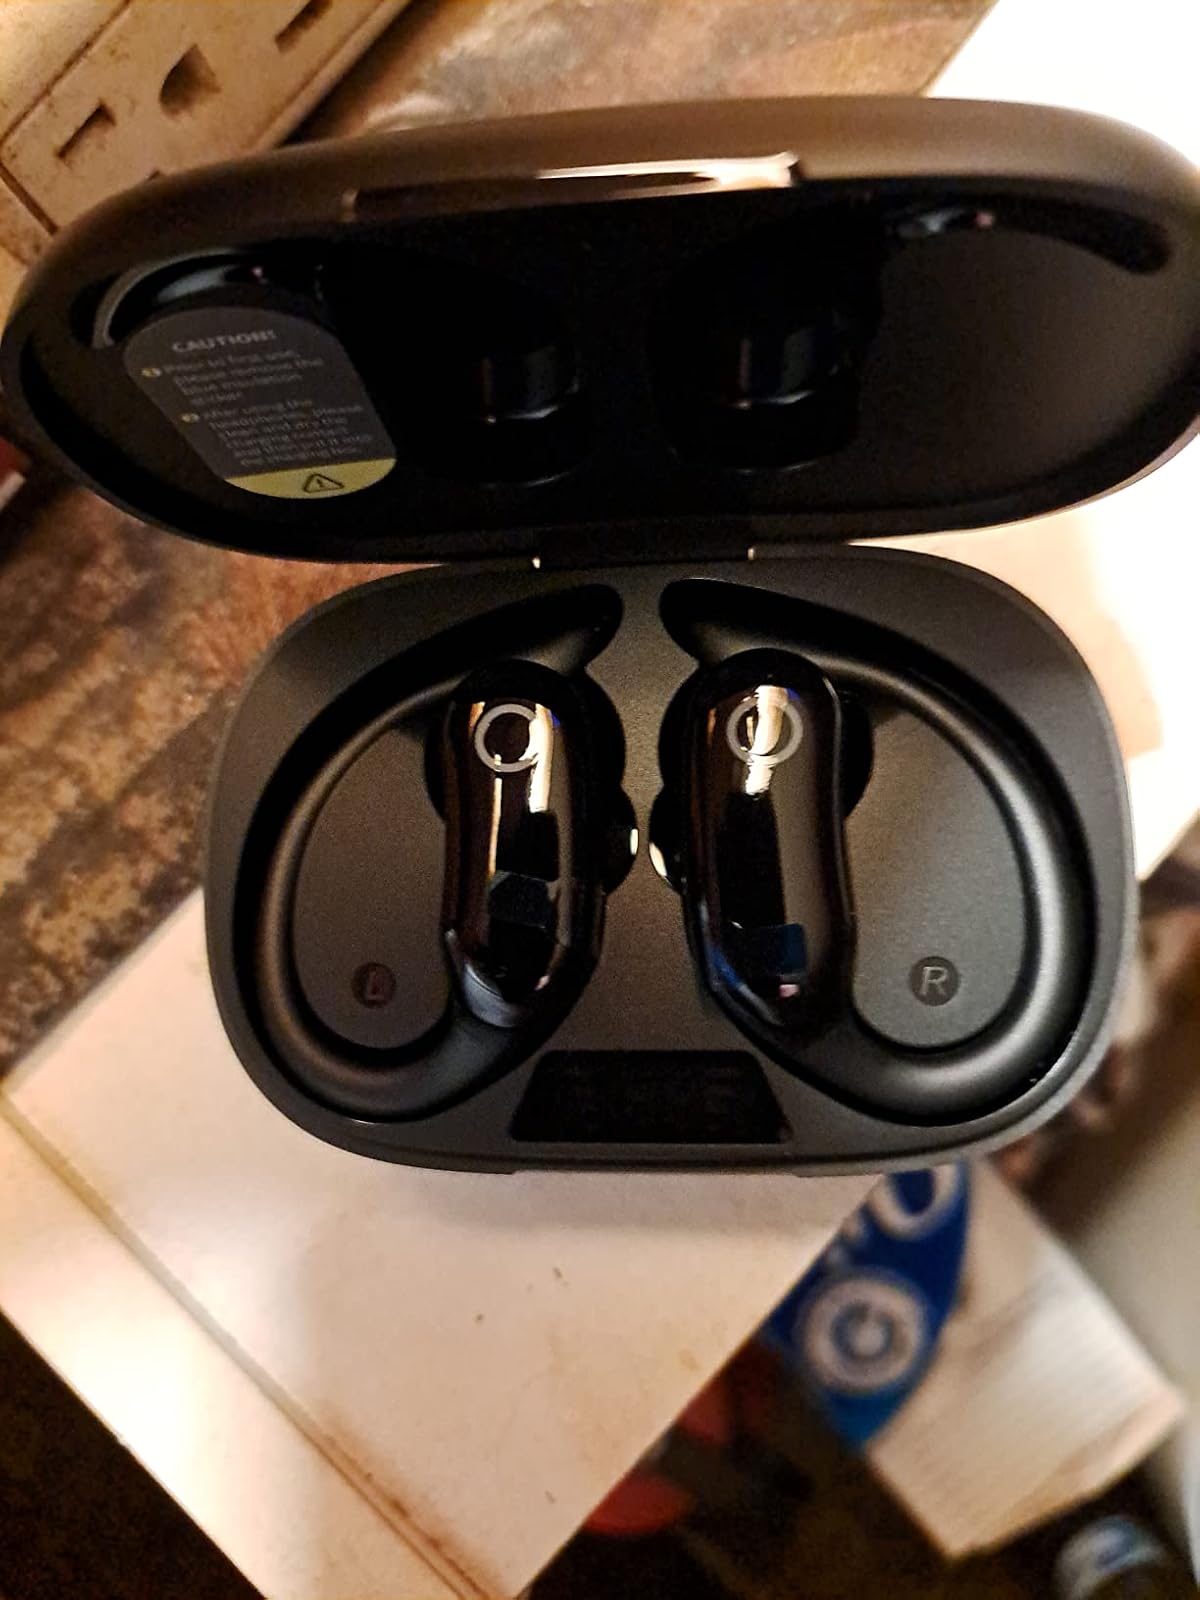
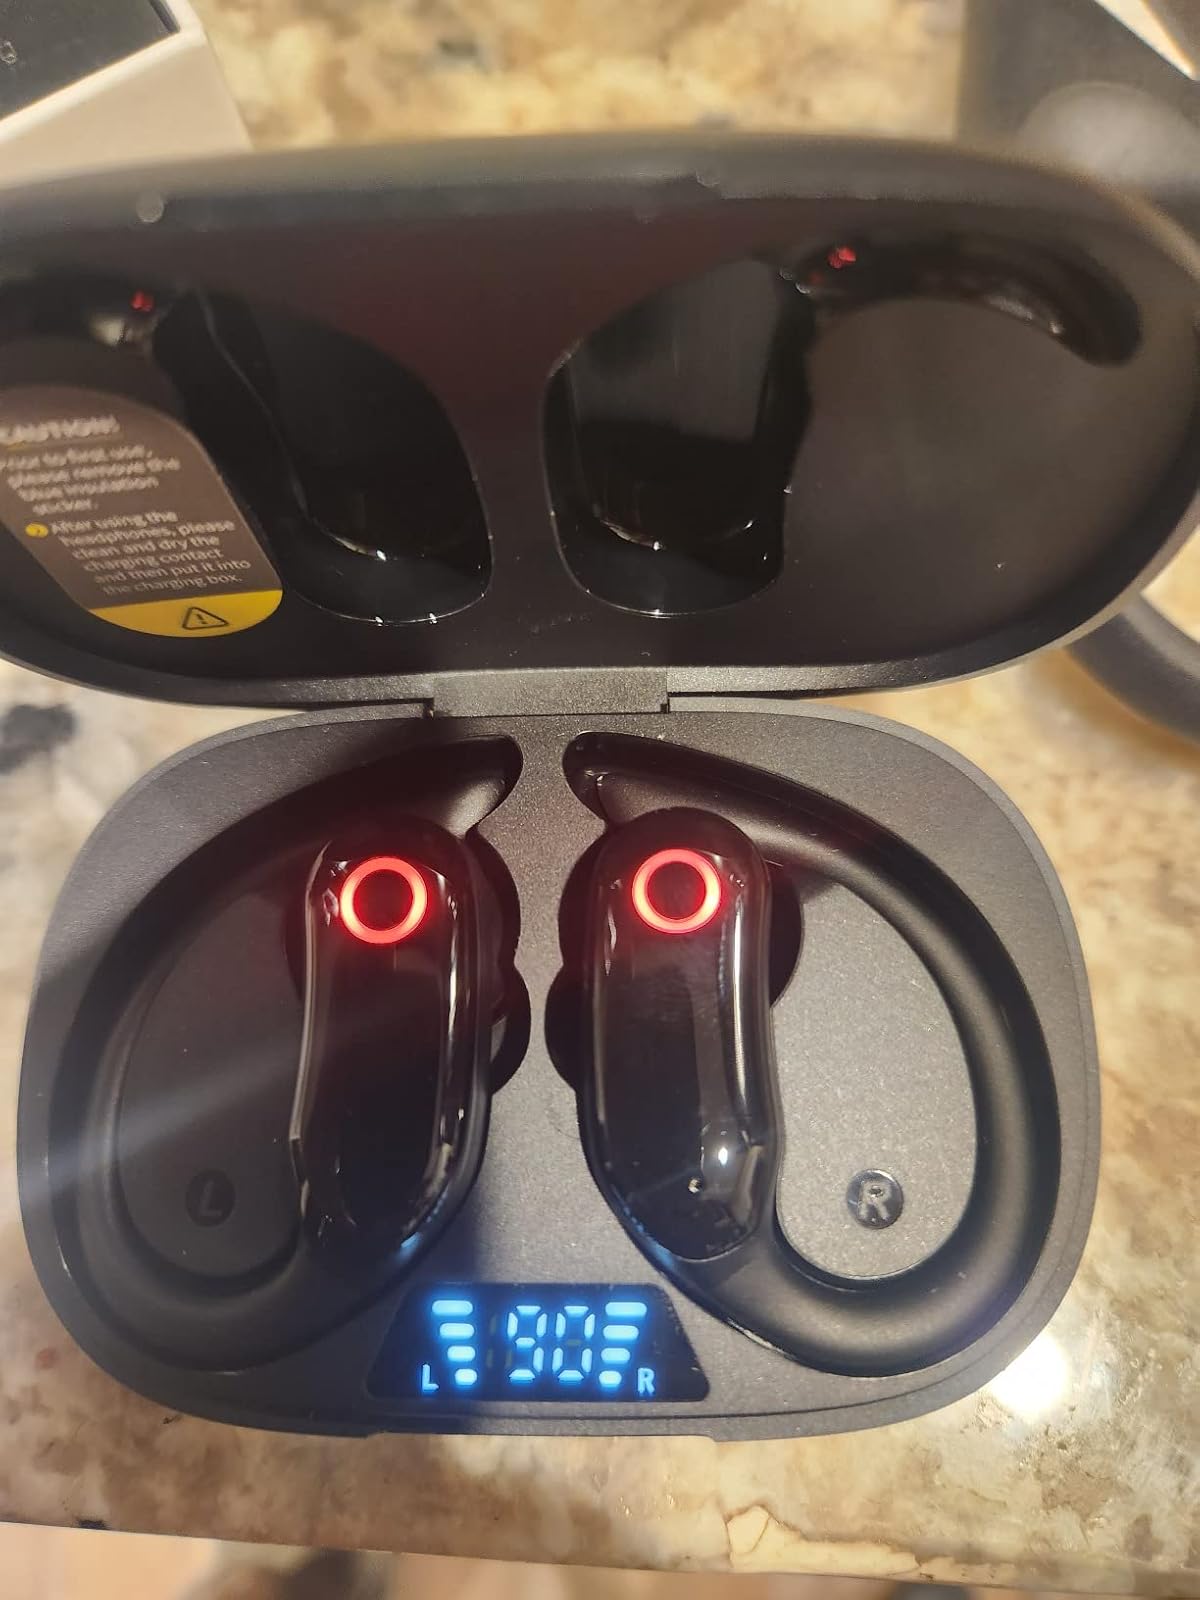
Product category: earbuds
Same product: yes